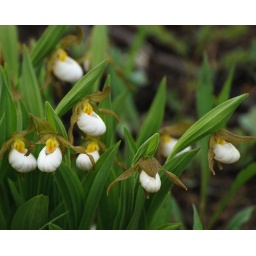
I think this is a white lady slipper, which, if I'm not mistaken, is a rare plant in Illinois.